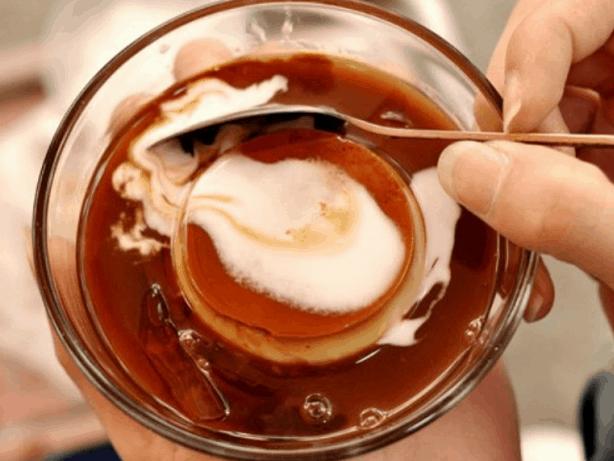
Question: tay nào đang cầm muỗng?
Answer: tay phải